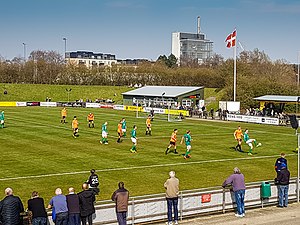
Boldklubben Avarta
BK Avarta i angreb mod Hillerød Fodbold i en kamp i 2. division Øst (6. april 2019)
Boldklubben Avarta er en fodboldklub beliggende i den københavnske forstad Rødovre. Klubben spiller i sæsonen 2018-19 i 2. division Øst.